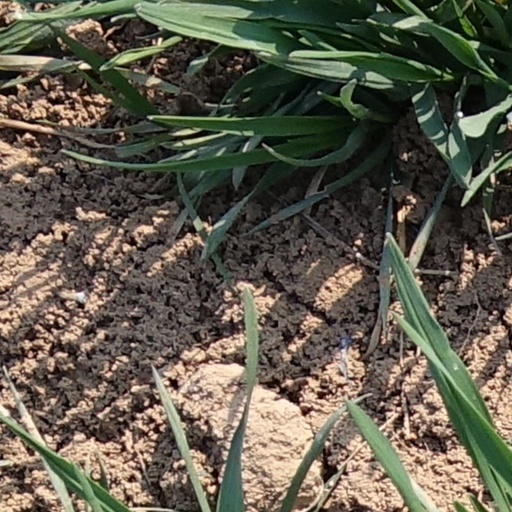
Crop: wheat